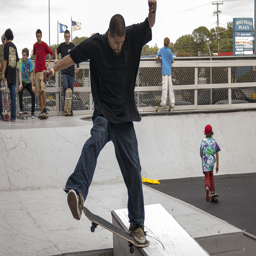
A man doing tricks on his skateboard while others wait and watch.
A man on a skateboard on a ledge.
A man doing a trick with a skateboard in front of people.
There is a man about to fall off his skateboard
A man in a black shirt and jeans dangles his skateboard over a ledge as he stands on it.